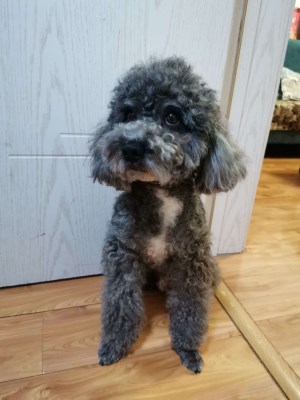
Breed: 7449-n000128-teddy